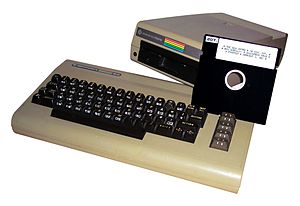
Commodore 64
Commodore 64 med diskettedrev og diskette
Commodore 64 med diskettedrev og en diskette
"Commodore 64, også kendt som ""brødkassen"" på grund af dens ydre udforming, er en 8-bit hjemmecomputer som vandt stor udbredelse i 1980'erne. Den blev lanceret i 1982 som efterfølgeren til Commodore VIC-20 og blev efterfulgt af den kompatible Commodore 128. Dens førsteplads blandt hobbybrugere og entusiaster blev først for alvor truet, da Commodore International lancerede afløseren: den 16-bit stærke Amiga.